Riverside Museum

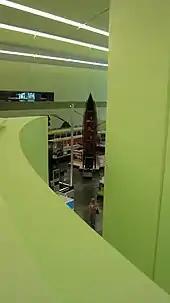
interior of building

The museum at Kelvin Hall closed in 18 April 2010, with most of its collections moved to the purpose-built Riverside Museum at Pointhouse, located next to the confluence between the River Kelvin and the Clyde. This site, where the former A. & J. Inglis shipyard built the PS "Waverley", enables the Clyde Maritime Trust's tall ship "Glenlee" and other visiting craft to berth alongside the museum. The current museum opened on Tuesday 21 June 2011.